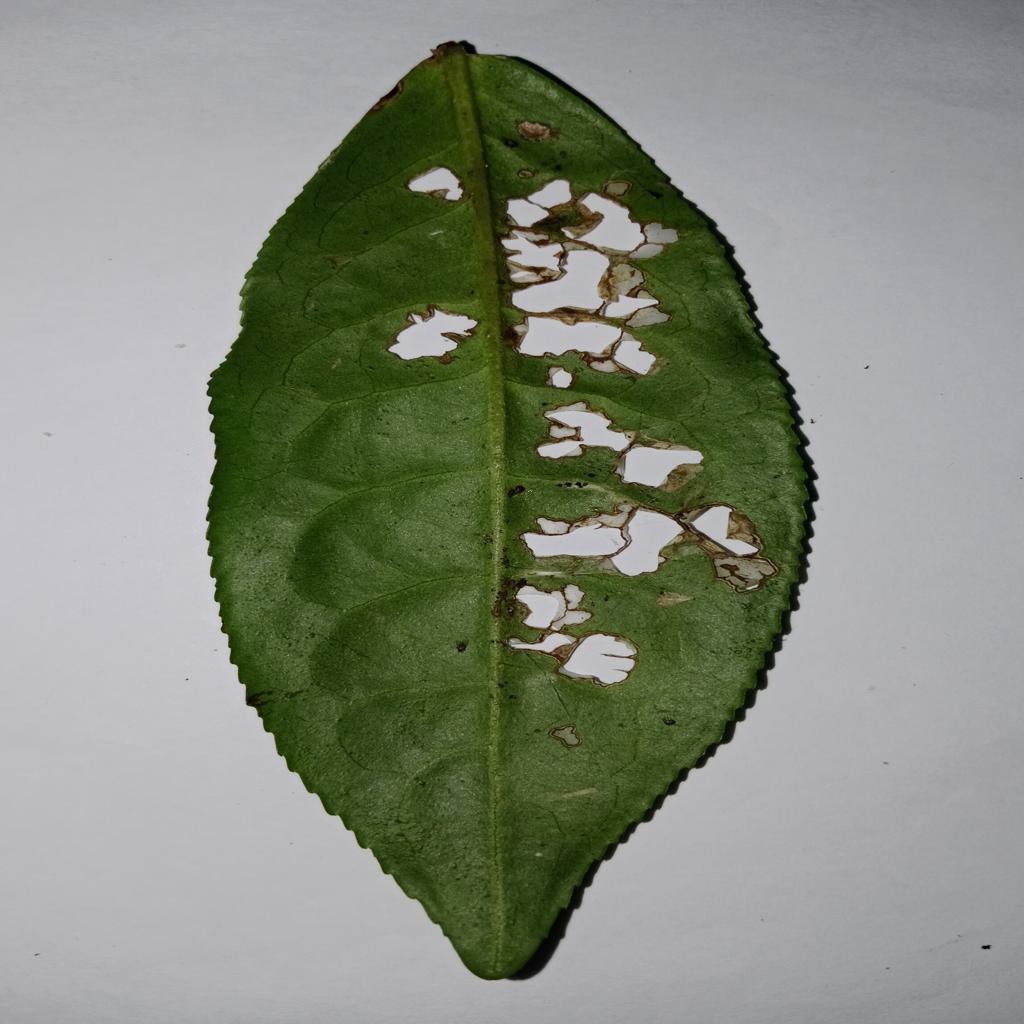
Label: Tea leaf blight